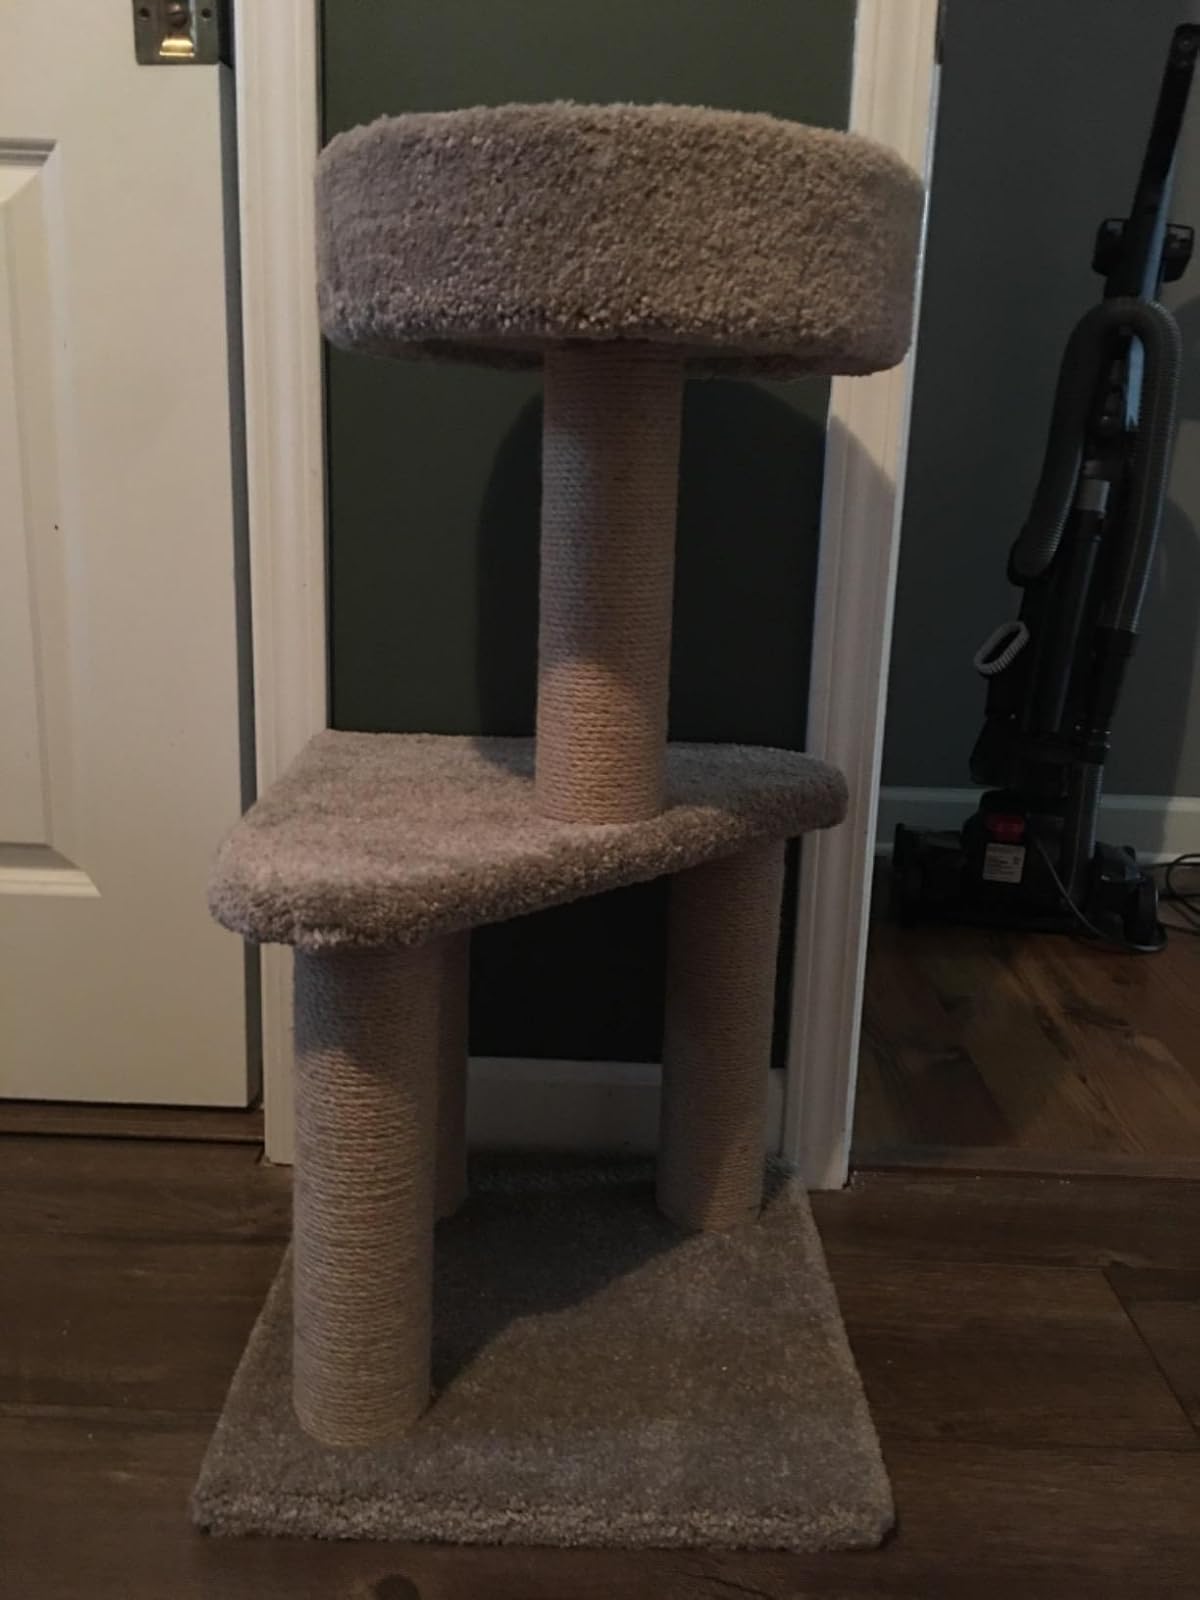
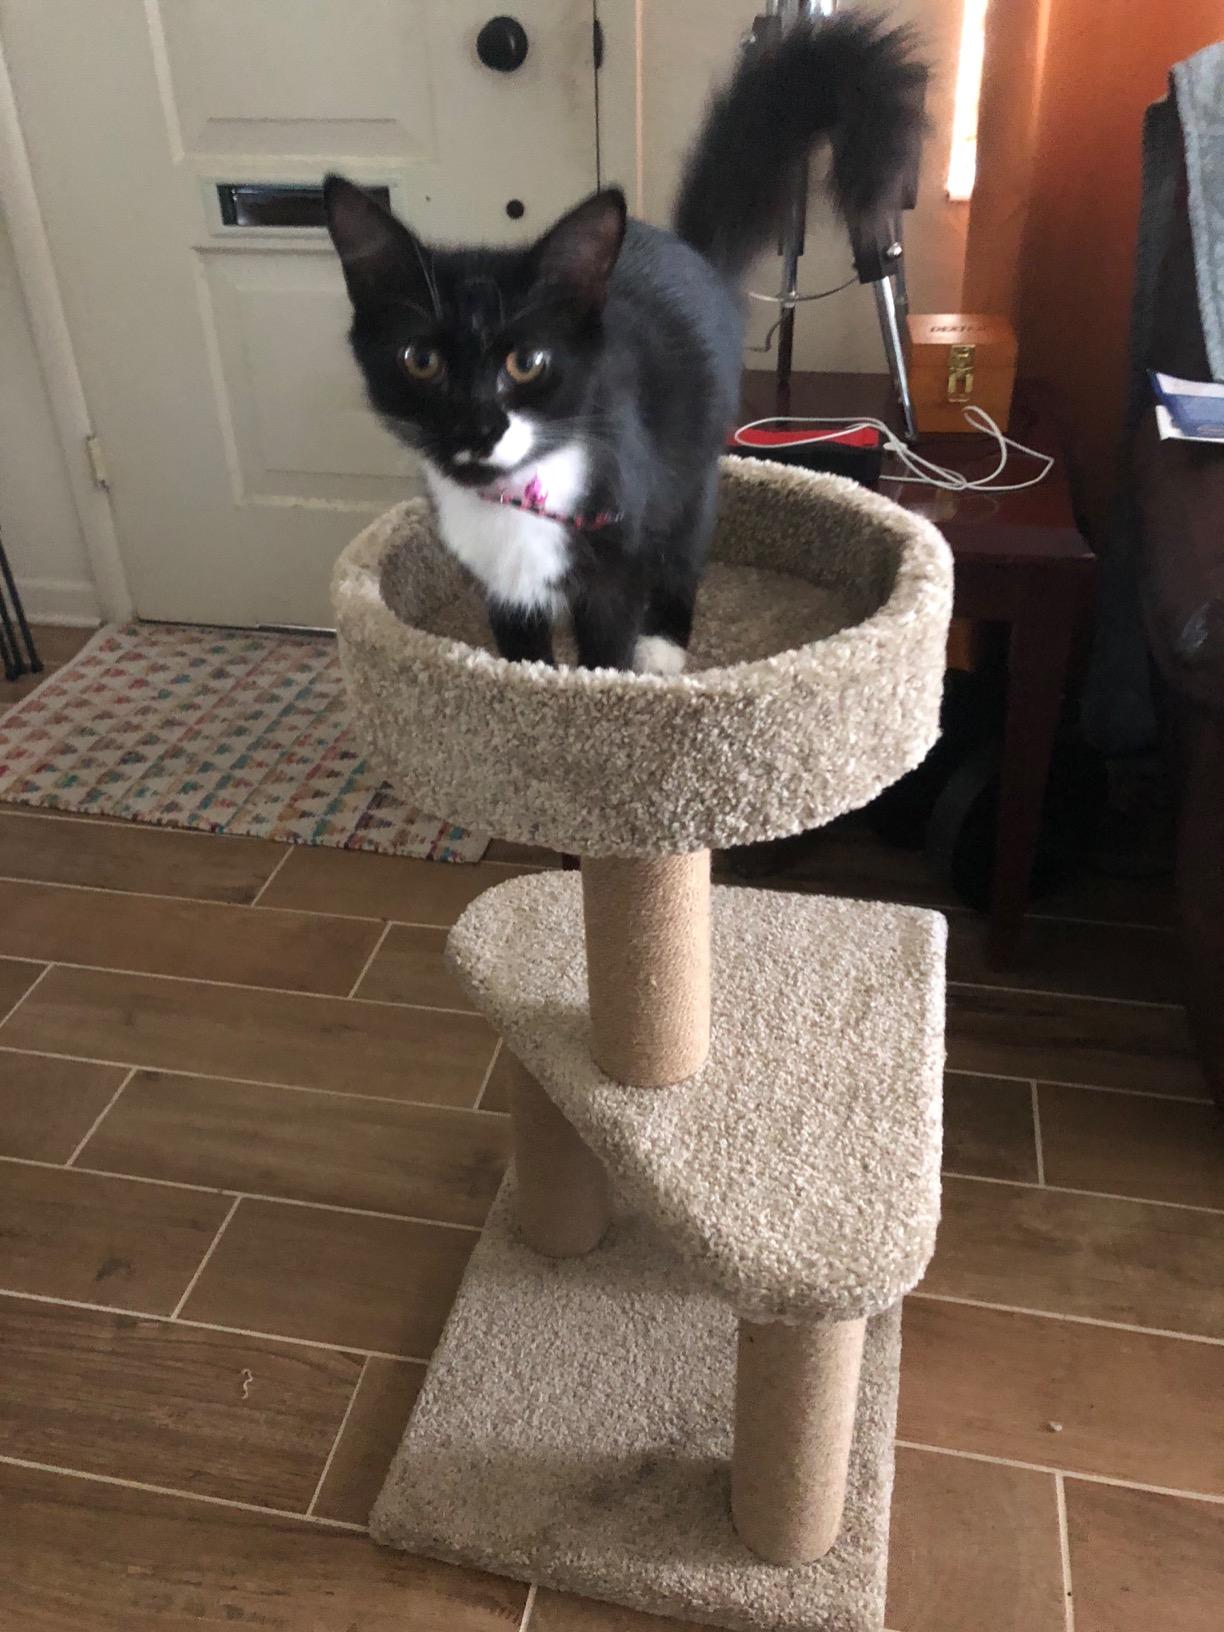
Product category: items_cat tree
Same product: yes